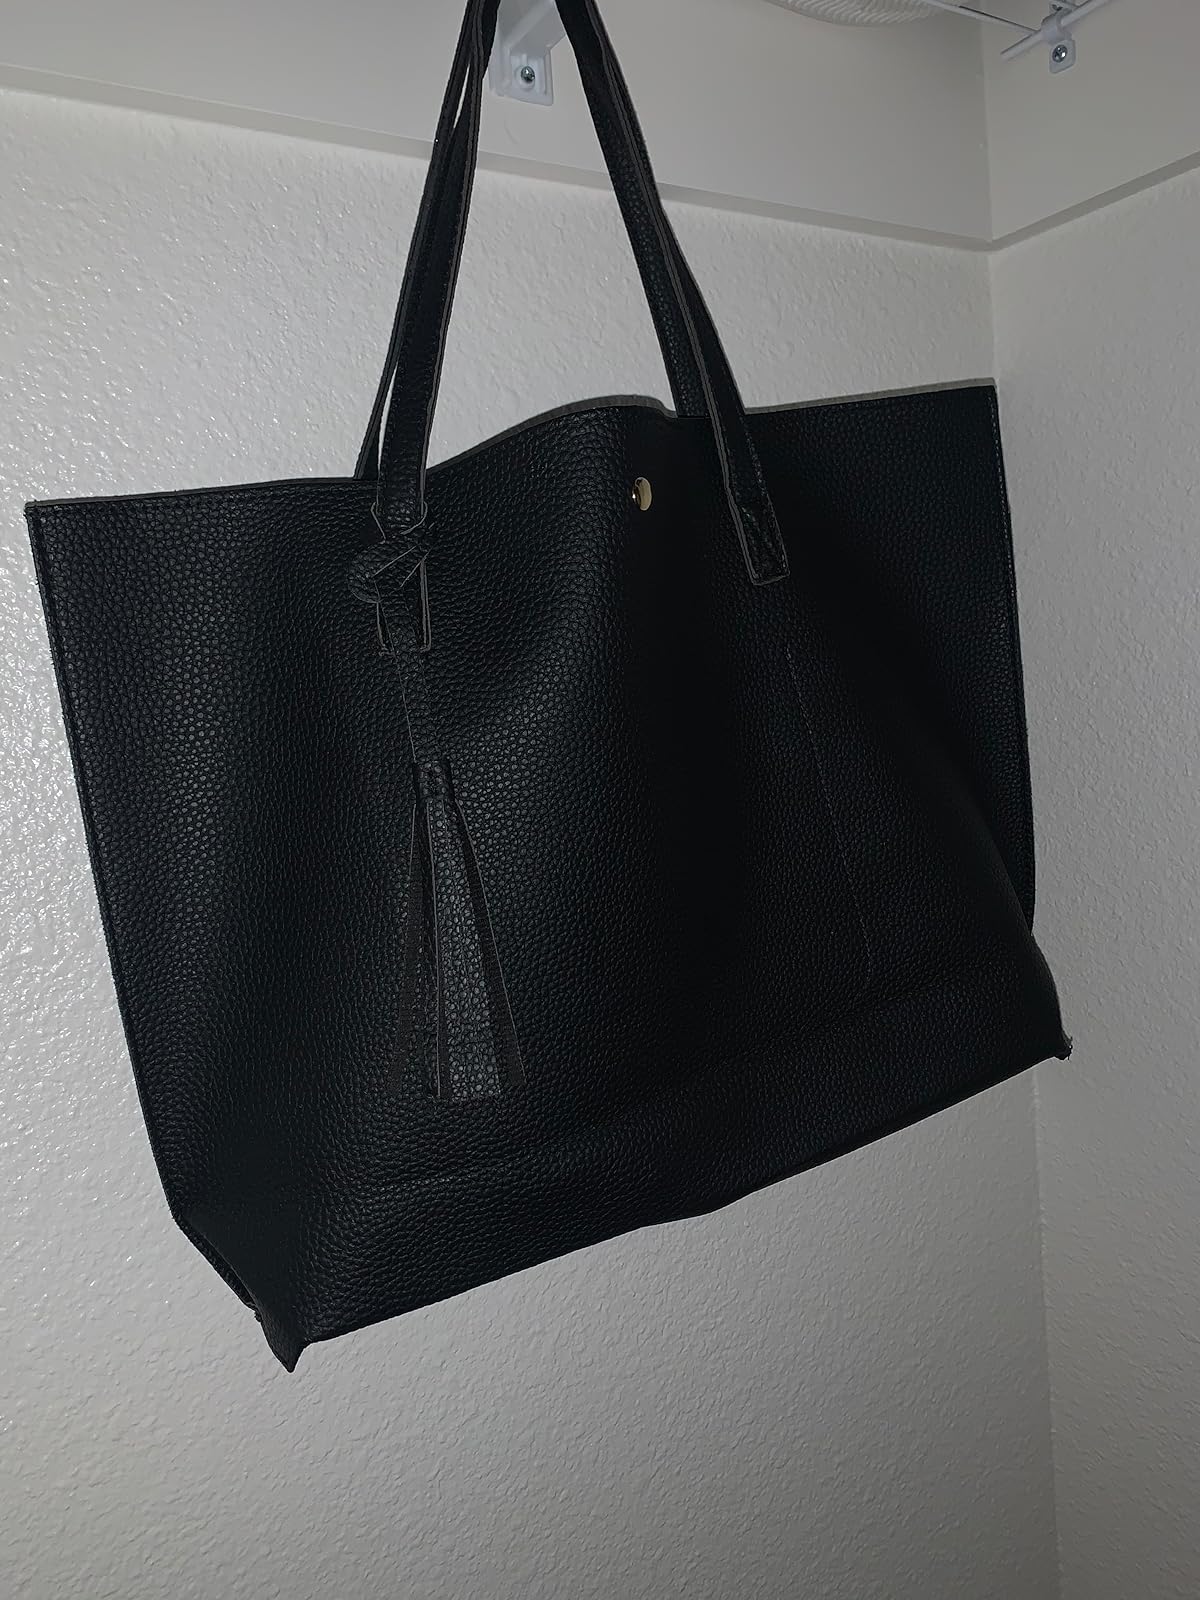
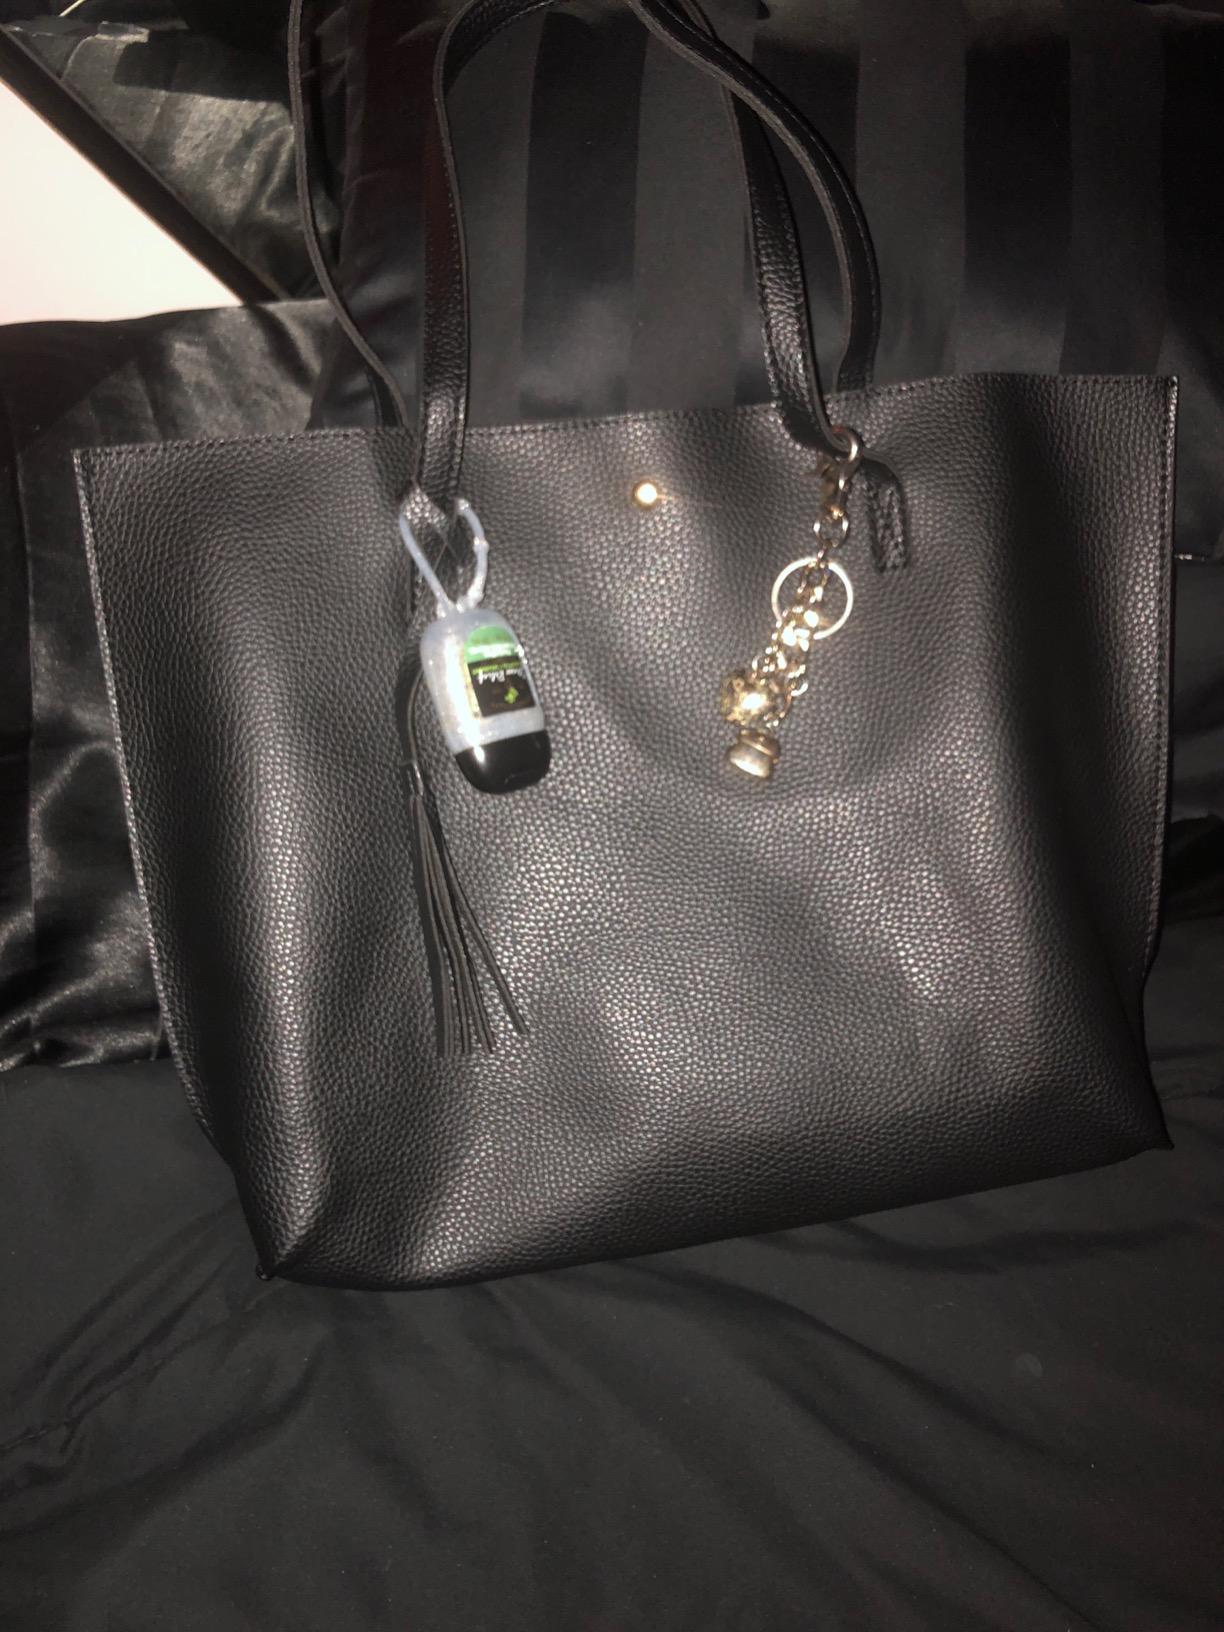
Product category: accessories_handbag
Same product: yes